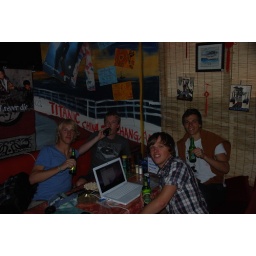
Eerste biertje in de bar van Happy Dragon Beijing. Een Chinees biertje genaamd Tsingtao, was overigens goed te doen!